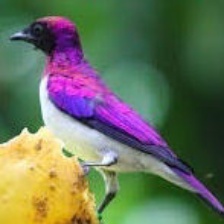
Species: VIOLET BACKED STARLING
Scientific name: CINNYRICINCLUS LEUCOGASTER